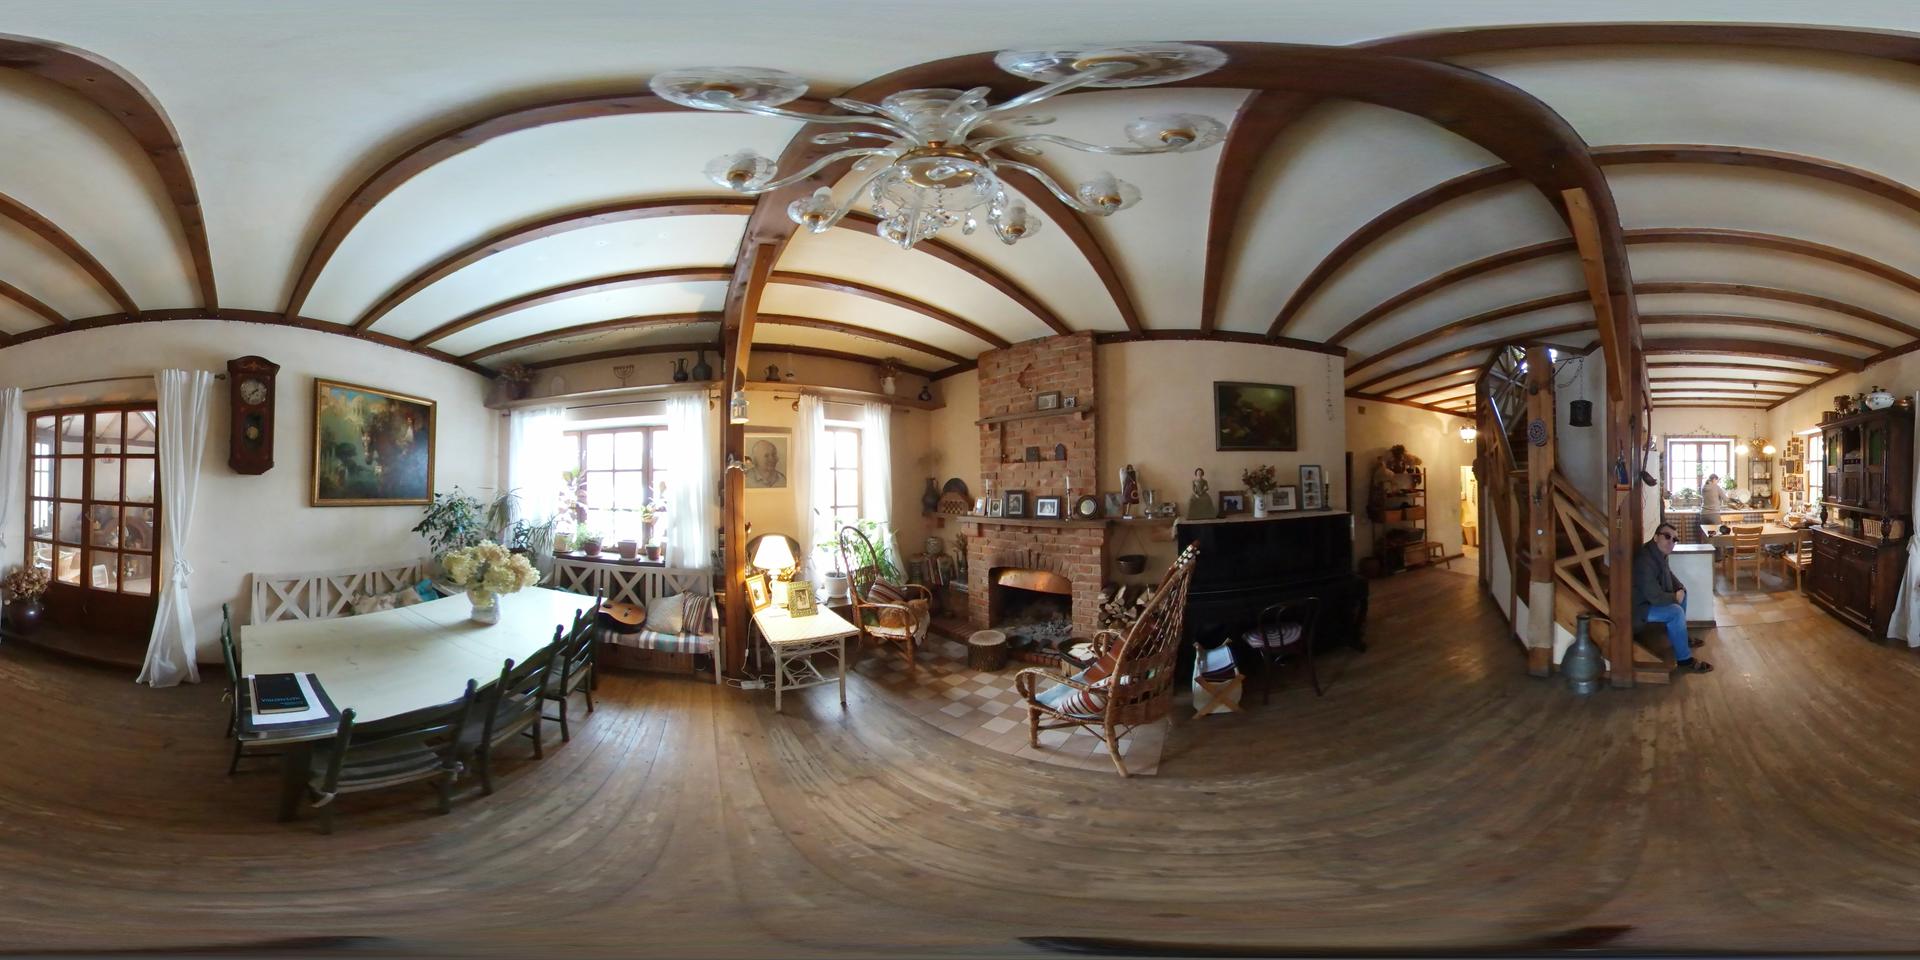
Referred object: the wooden pendulum wall clock

Referred object: turn slightly right to face the brick fireplace.

Referred object: the dining table opposite the fireplace